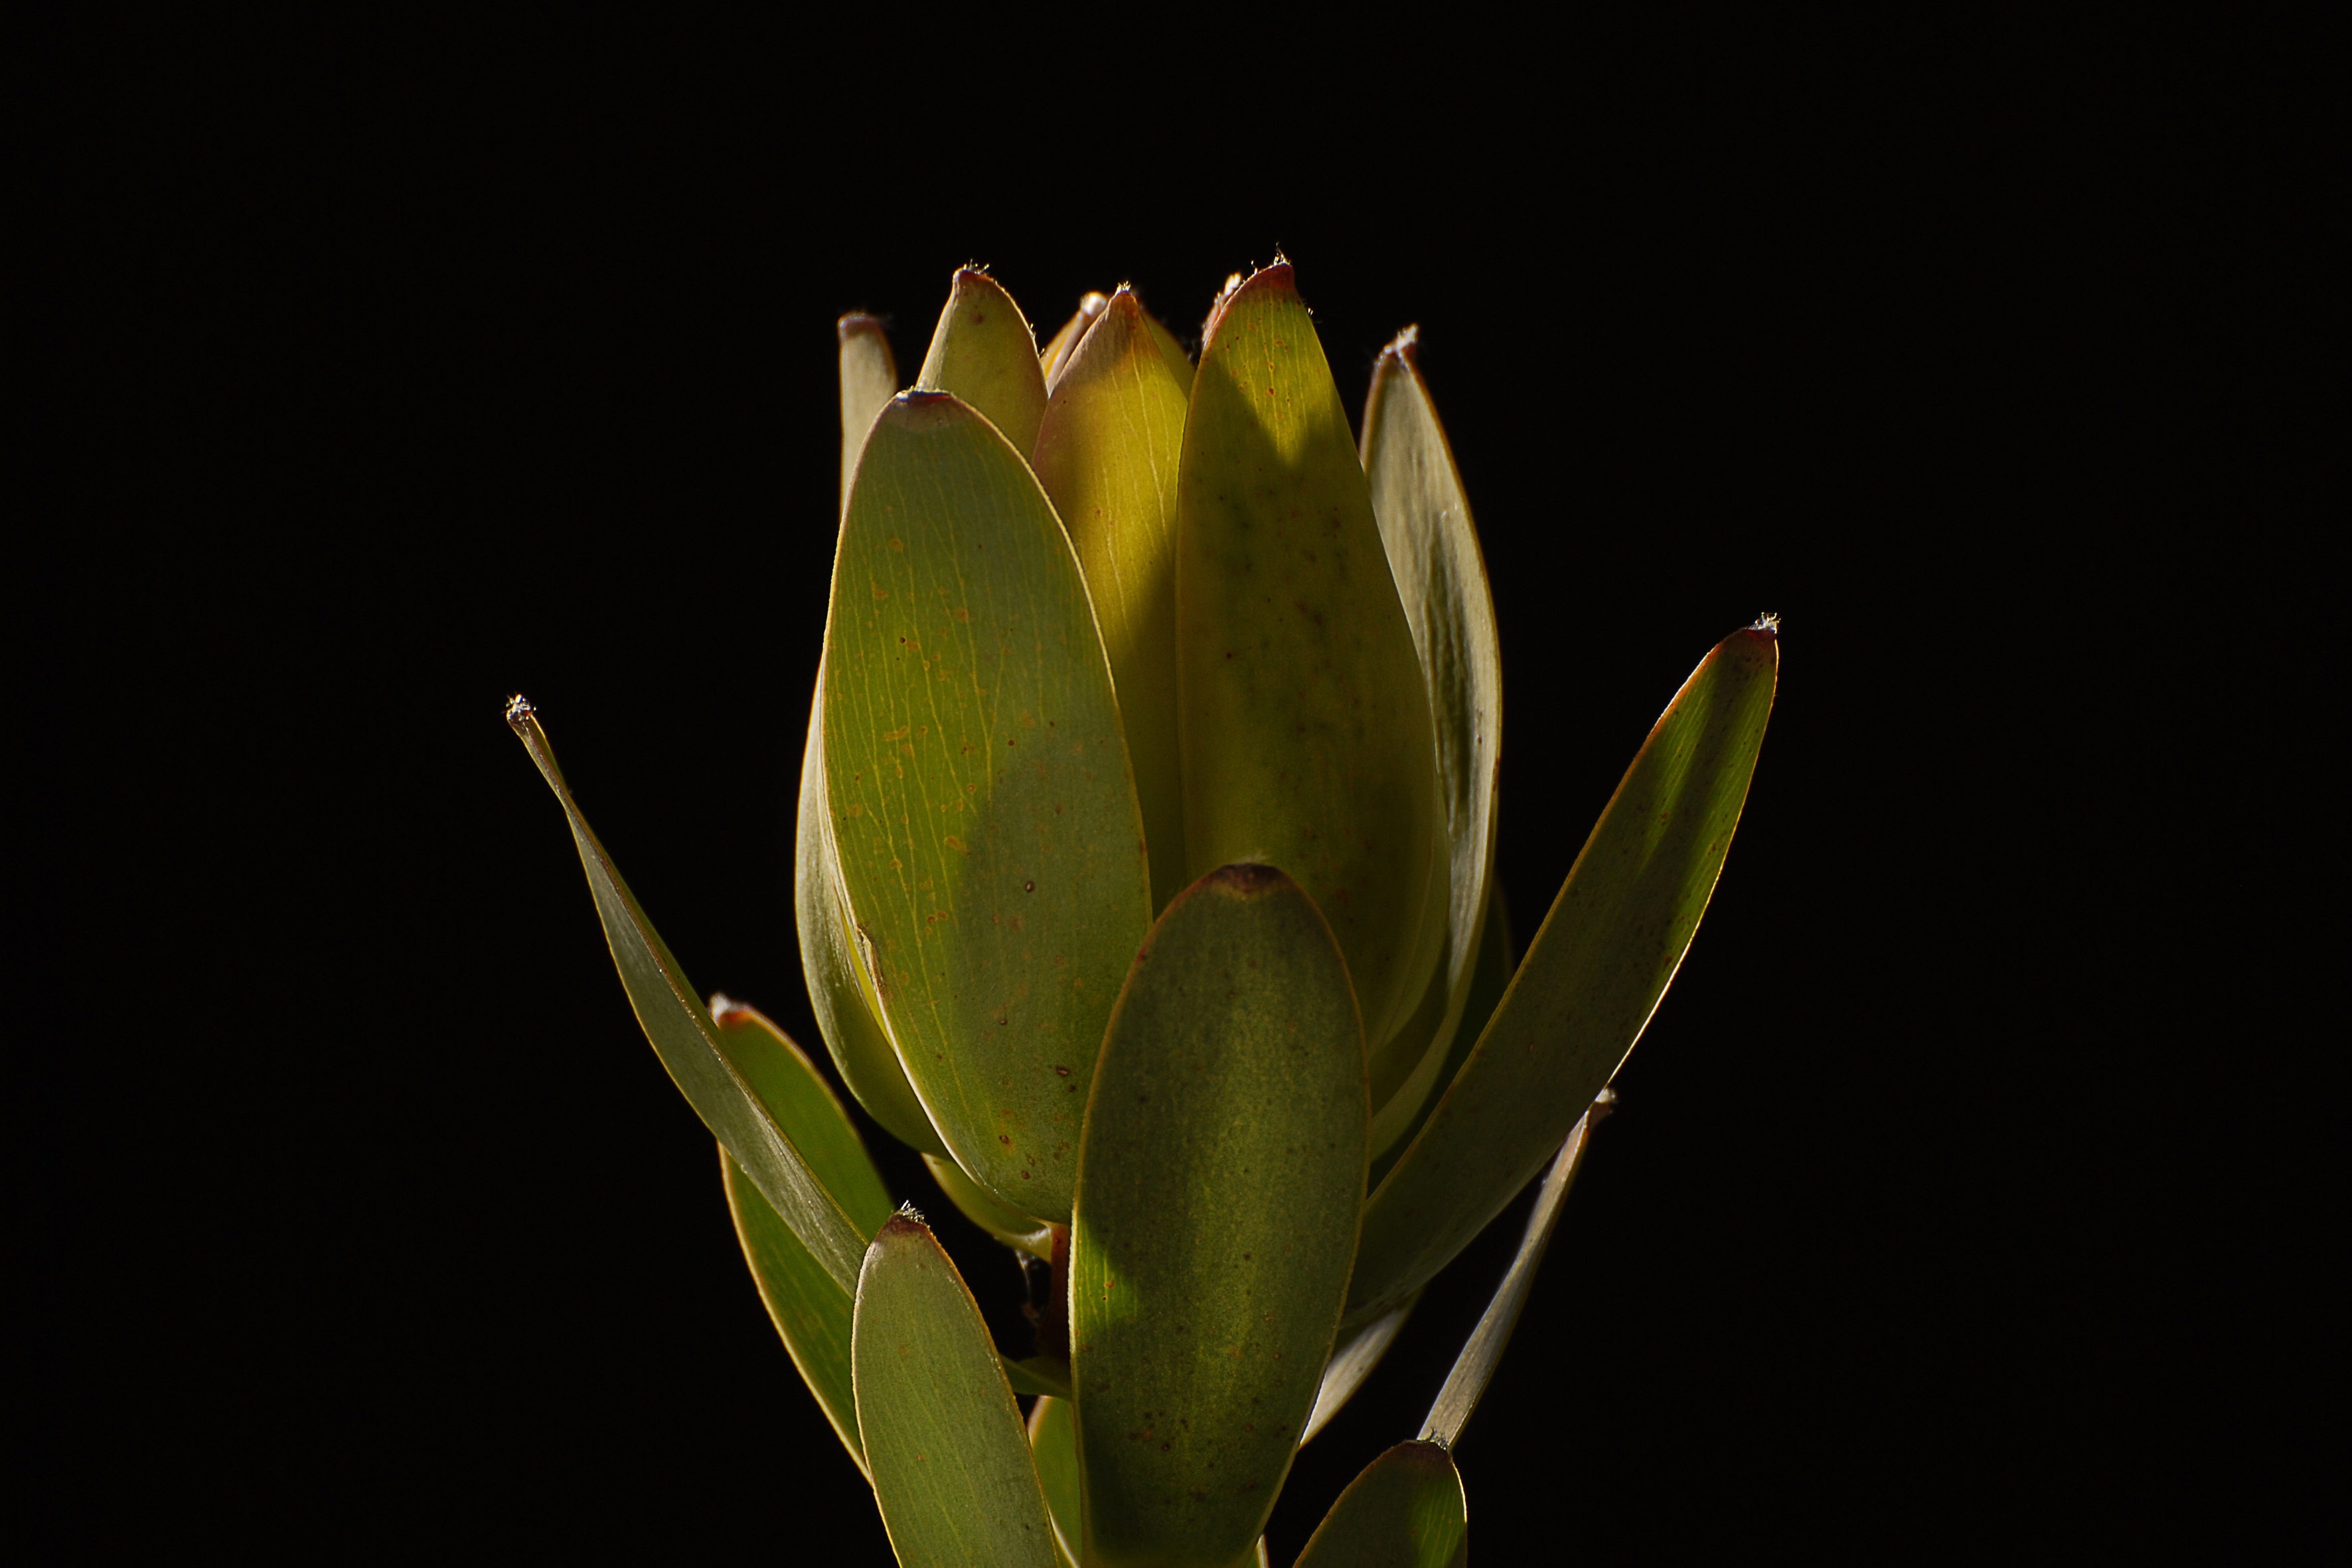
nature, plant, photography, leaf, flower, petal, green, macro, botany, black, yellow, flora, plants, flowers, close up, background, bud, flowering, macro photography, flowering plant, plant stem, land plant